Madlib

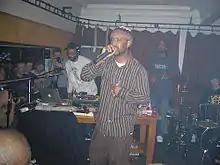
Madlib at Stones Throw Records special, December 4, 2005

Lootpack's 1999 debut album "" ushered in a string of releases on Stones Throw centering on Madlib's production work which would continue for a decade. His first solo work, "The Unseen", under the guise of Quasimoto, came in 2000. The album was met with critical acclaim and named by "Spin" as one of the top 20 albums of the year.